Plus belle la vie

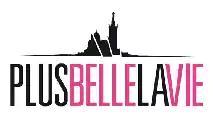

Plus belle la vie (More beautiful life) is a French television soap opera based on an idea by Hubert Besson and characters created by Georges Desmouceaux, Bénédicte Achard, Magaly Richard-Serrano and Olivier Szulzynger. On air from 30 August 2004 until 18 November 2022, it was shown on France 3 on Monday to Friday evenings at 8:15 p.m. The show began with 17 main actors and gained more later.